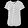
Label: Shirt